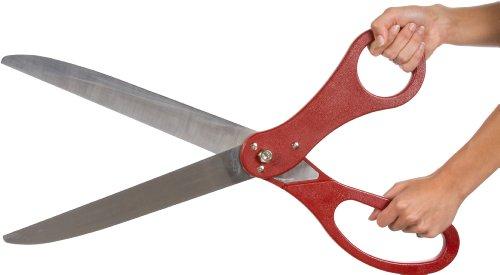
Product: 25" Ceremony Ribbon Cutting Scissors by Allures & Illusions
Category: Toys & Games | Novelty & Gag Toys
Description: Great for a prop at a ribbon cutting ceremony.
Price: $29.99
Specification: ASIN:B00G5FENIO|ShippingWeight:2.45pounds(Viewshippingratesandpolicies)|DomesticShipping:ItemcanbeshippedwithinU.S.|InternationalShipping:ThisitemcanbeshippedtoselectcountriesoutsideoftheU.S.LearnMore|DateFirstAvailable:October24,2013